Lloyd Hittle

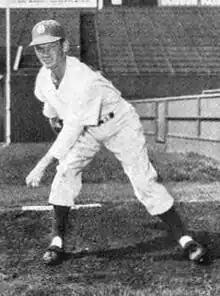
Hittle in 1948

Lloyd Eldon "Red" Hittle (February 21, 1924 – March 3, 2012) was an American professional baseball player. The left-handed pitcher appeared in 47 games in Major League Baseball for the –50 Washington Senators. Born in Lodi, California, Hittle stood tall and weighed .